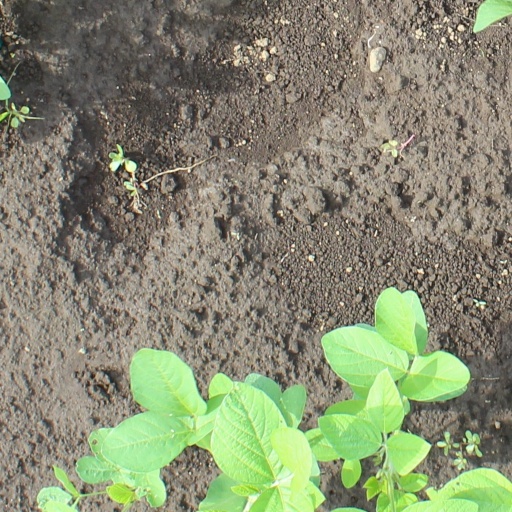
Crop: soybean